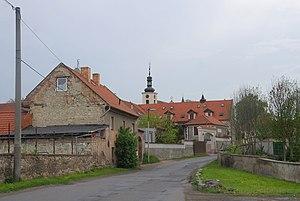
Středokluky est une commune du district de Prague-Ouest, dans la région de Bohême-Centrale, en Tchéquie. Sa population s'élevait à 1 207 habitants en 2020.